Alaska Air Group

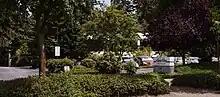
Alaska Air Group headquarters in SeaTac, Washington

The Alaska Air Group headquarters is located at 19300 International Boulevard, SeaTac, Washington, United States.